Fra Galgario

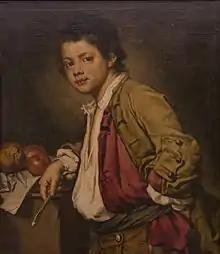
"Young boy with apples"

Fra’ Galgario (4 March 1655 – December 1743), born Giuseppe Vittore Ghislandi, and also called "Fra’ Vittore del Galgario", was an Italian painter, mainly active in Bergamo as a portraitist during the Rococo or late-Baroque period.